Adelaide United FC

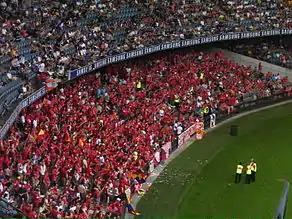
Adelaide United supporters at the 2007 A-League Grand Final

Adelaide United's main active supporters' group is called the Red Army.